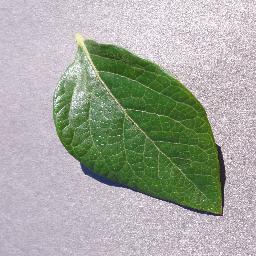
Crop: blueberry
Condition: healthy